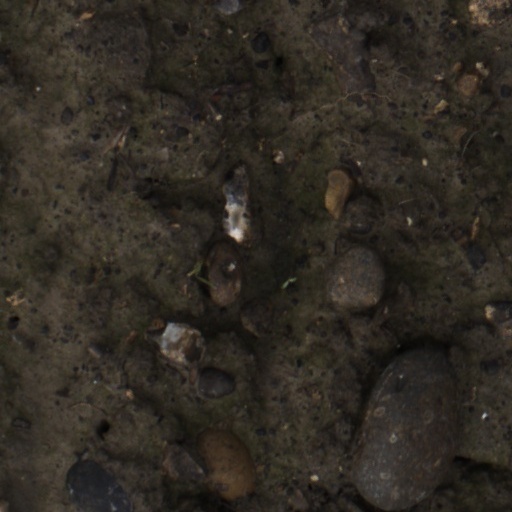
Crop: wheat